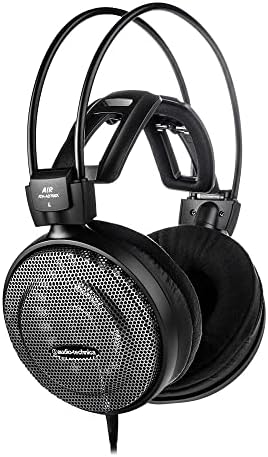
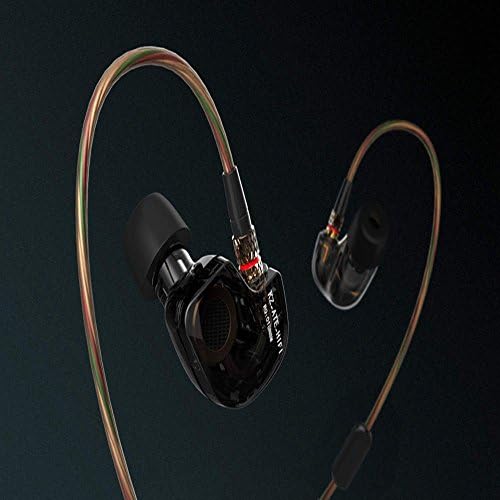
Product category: headphones
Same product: no